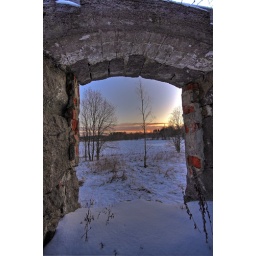
A field framed by the window of a ruin.